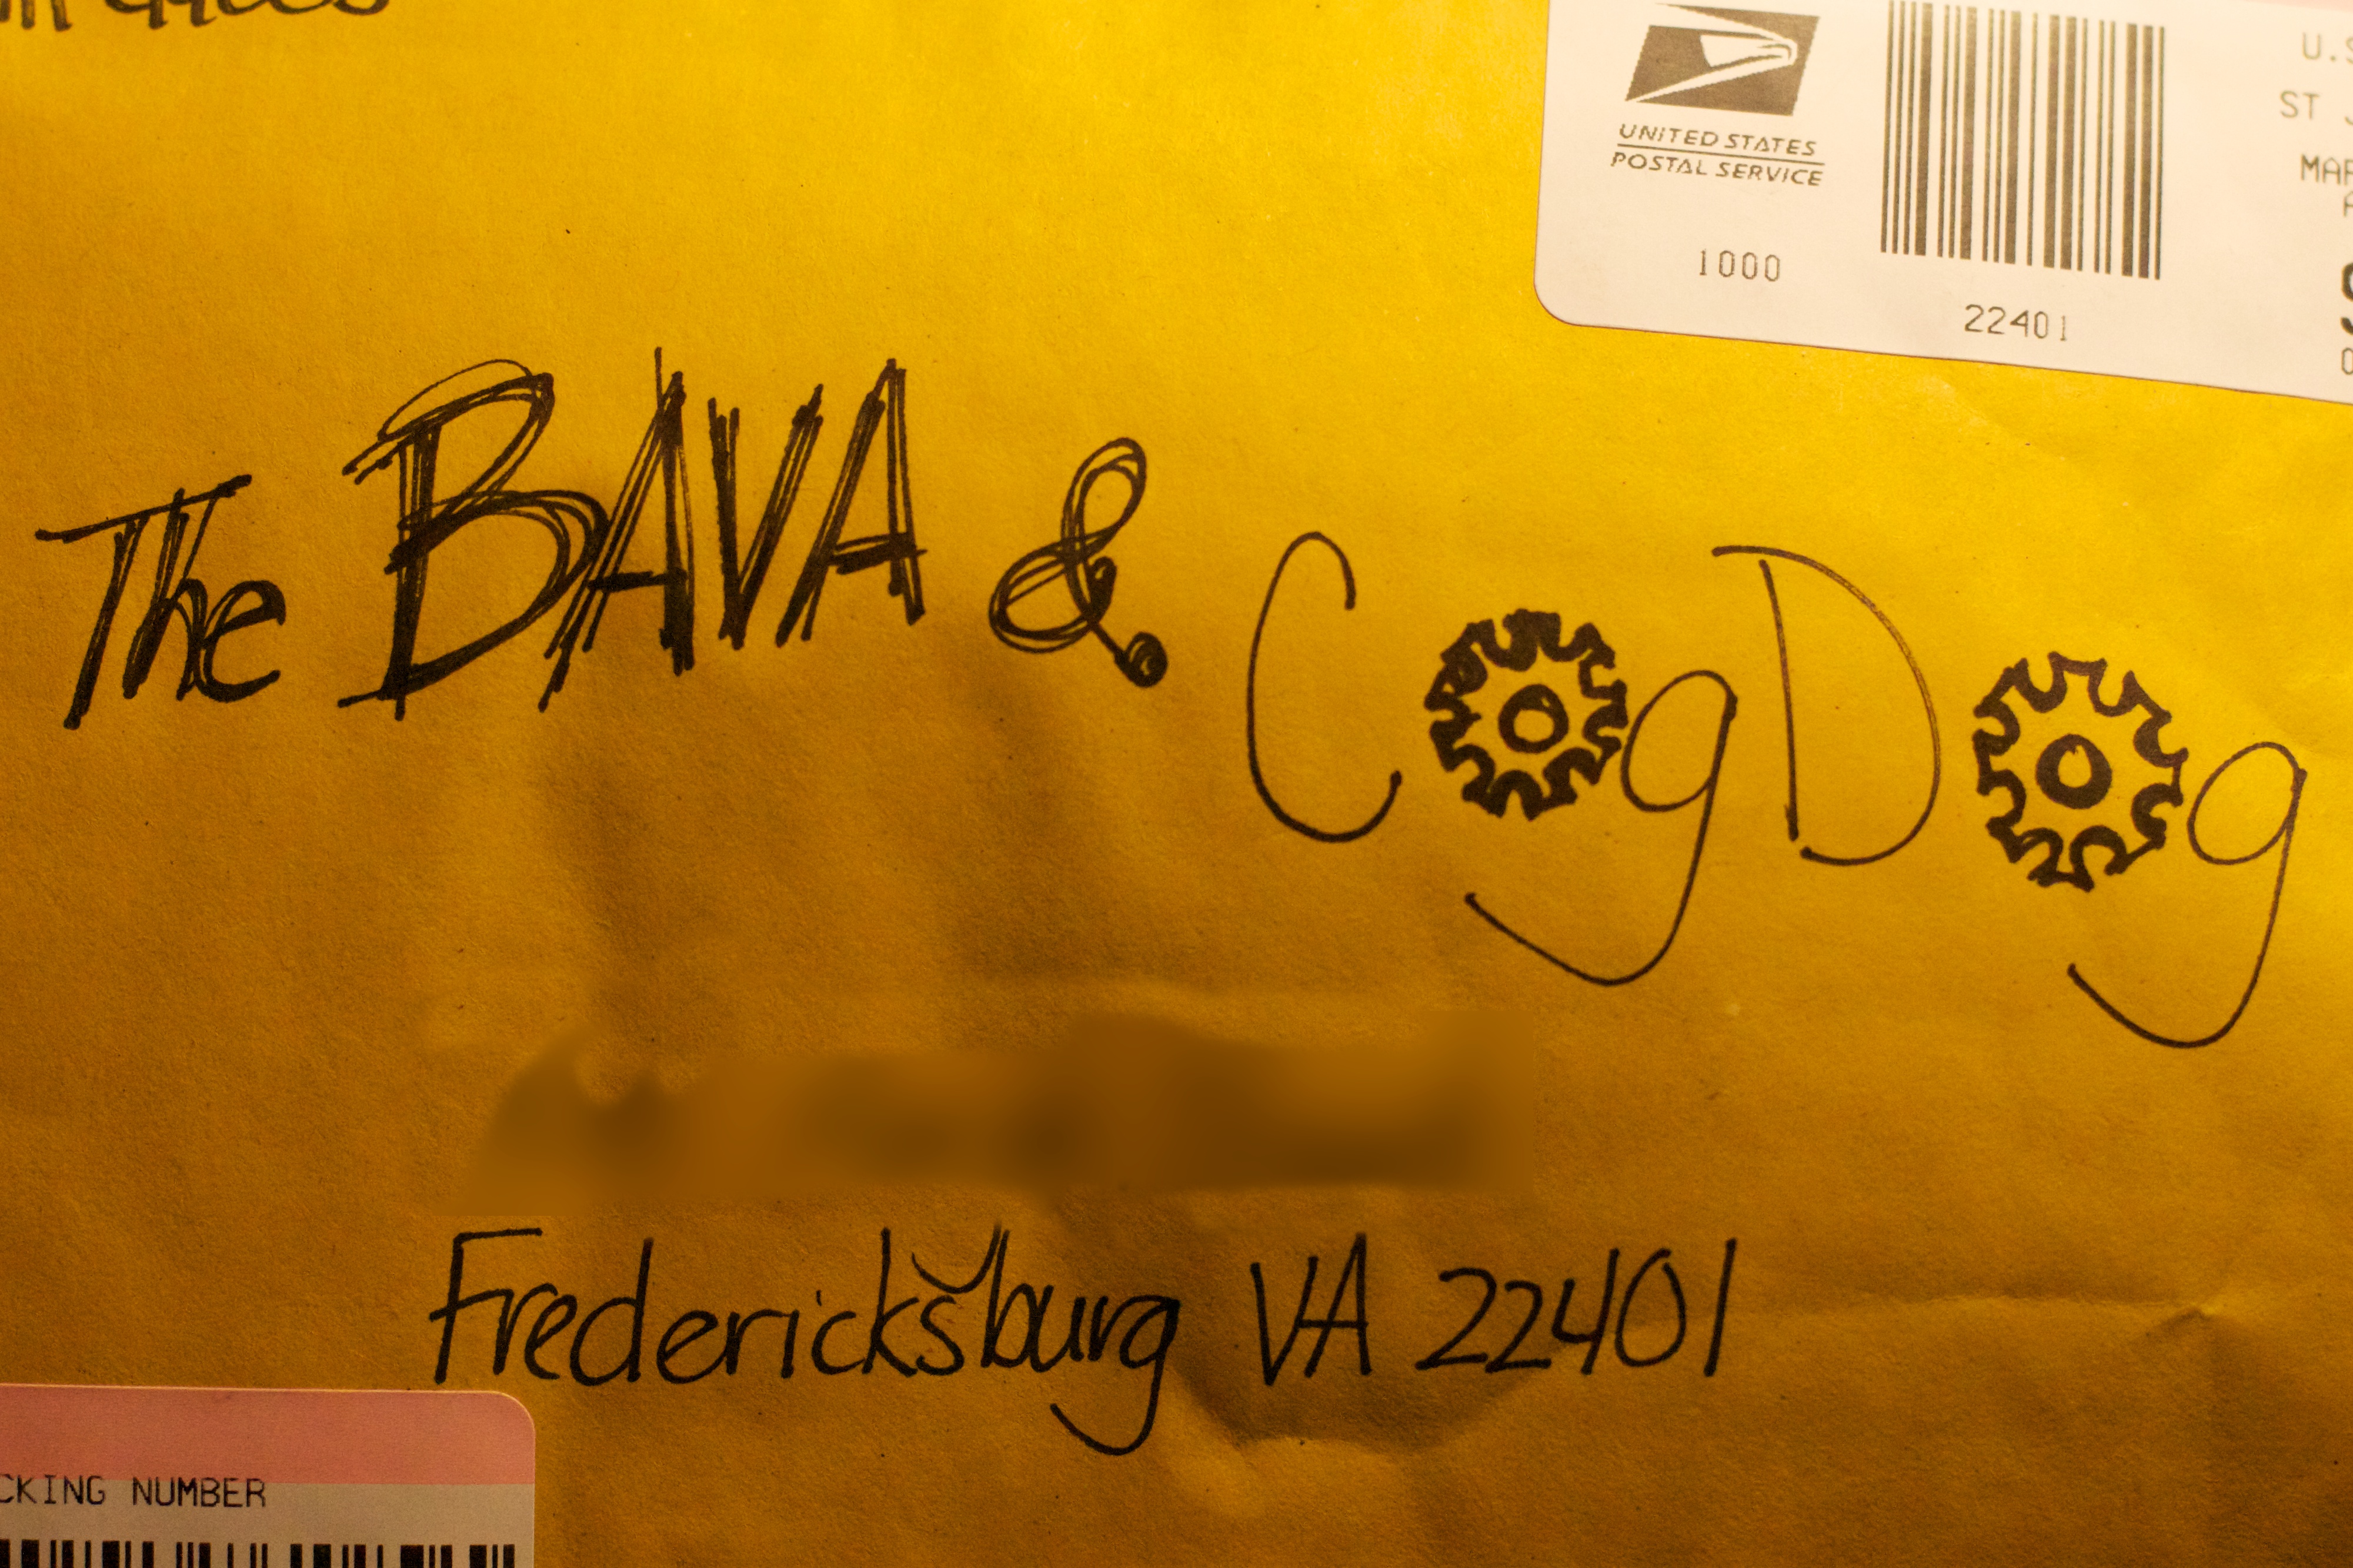
writing, morning, number, love, yellow, brand, font, art, illustration, text, handwriting, poster, calligraphy, emotion, album cover